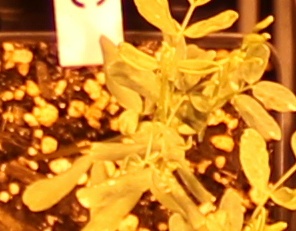
Label: Lentil